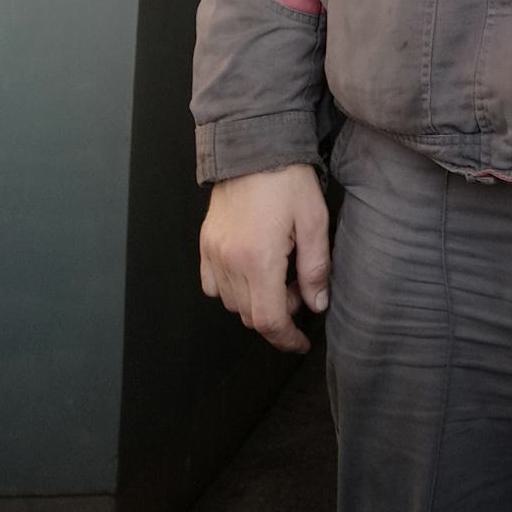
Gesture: no_gesture